Markt Indersdorf

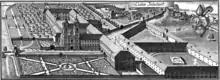
Monastery in Indersdorf around 1700

In 1856 the Sisters of Mercy of St. Vincent de Paul set up an orphanage. Since the 1990s, the last of the nuns moved away and the monastery is no longer active. However the Archdiocese of Munich and Freising still owns the church and property.